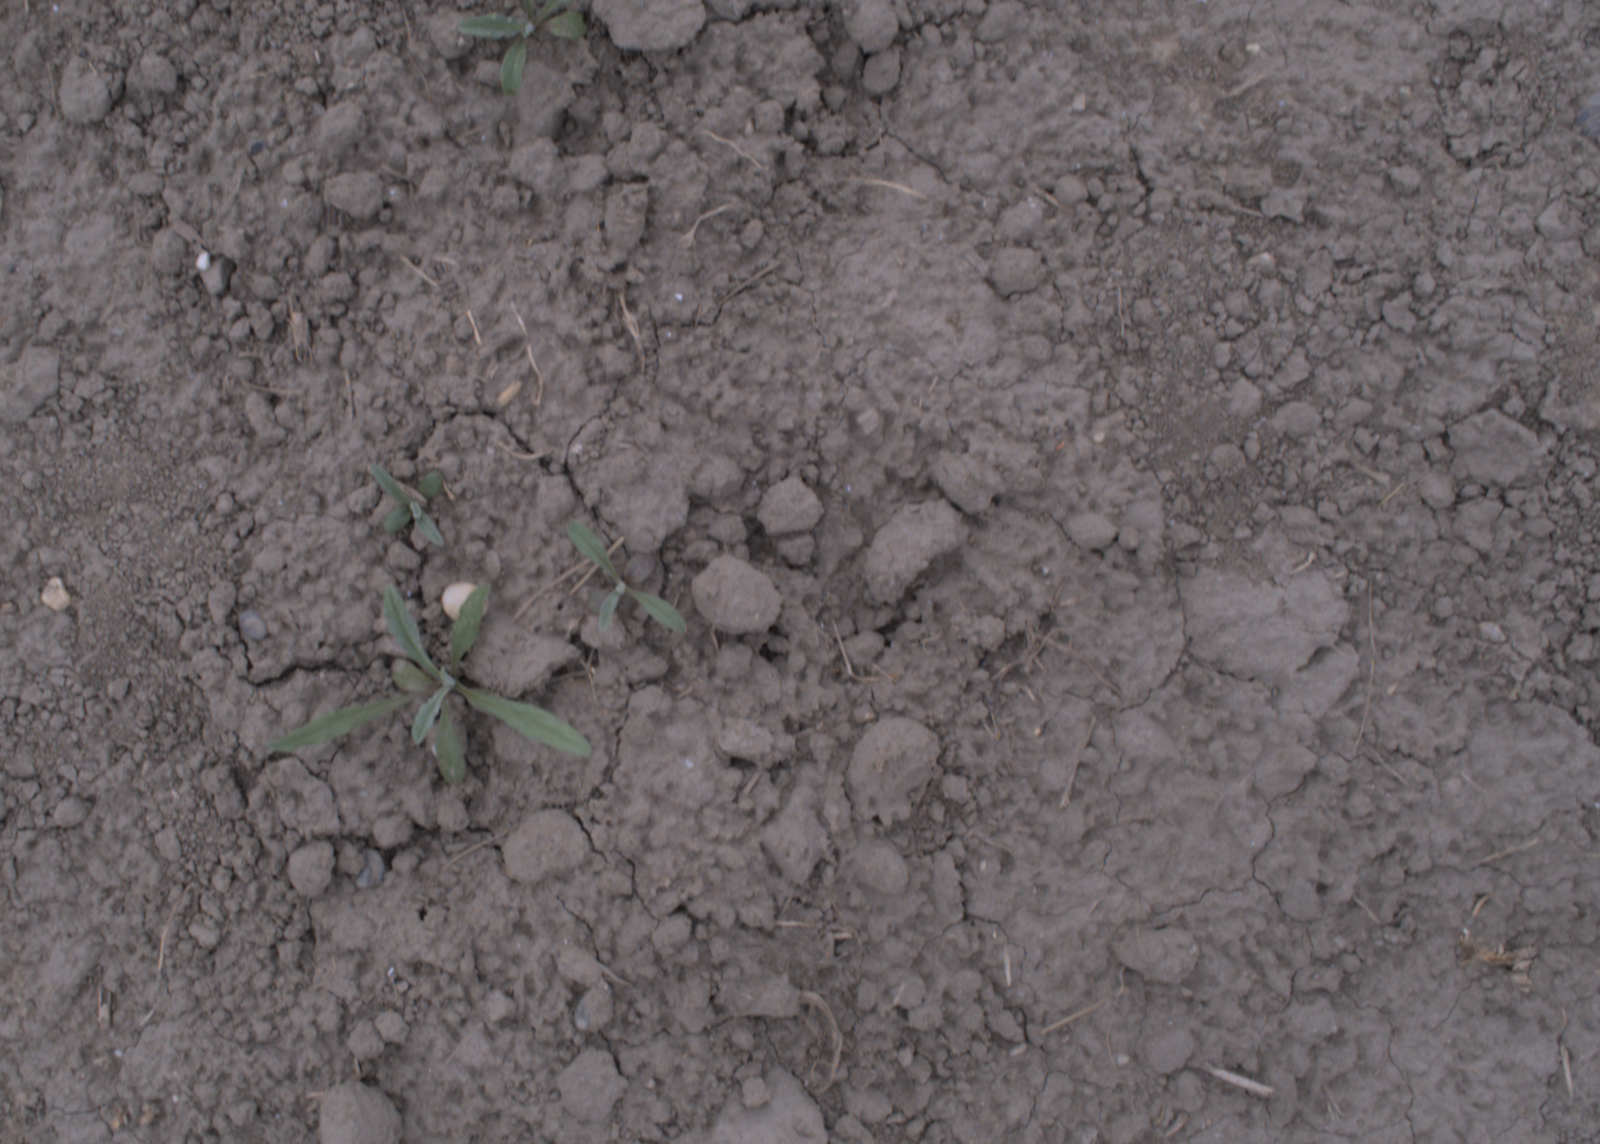
Capture date: 17.08.2020 12:10:47
Weather: cloudy
Wind: light
Seeding date: 21.07.2020
Plant canopy height (mm): 910